Westralian Worker

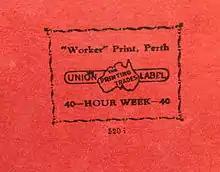
Printers mark found on rear of railway union booklet circa 1935

The newspaper attempted to balance views between conscriptionists and anti-conscriptionists in World War I, but eventually became a mouthpiece for the anti-conscriptionists.